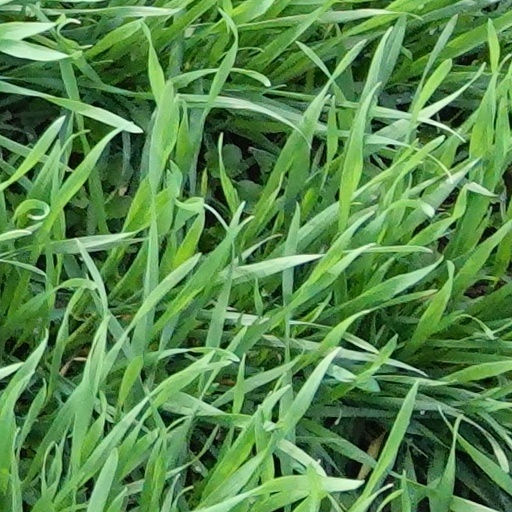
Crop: wheat